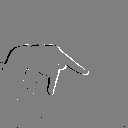
ASL letter: p